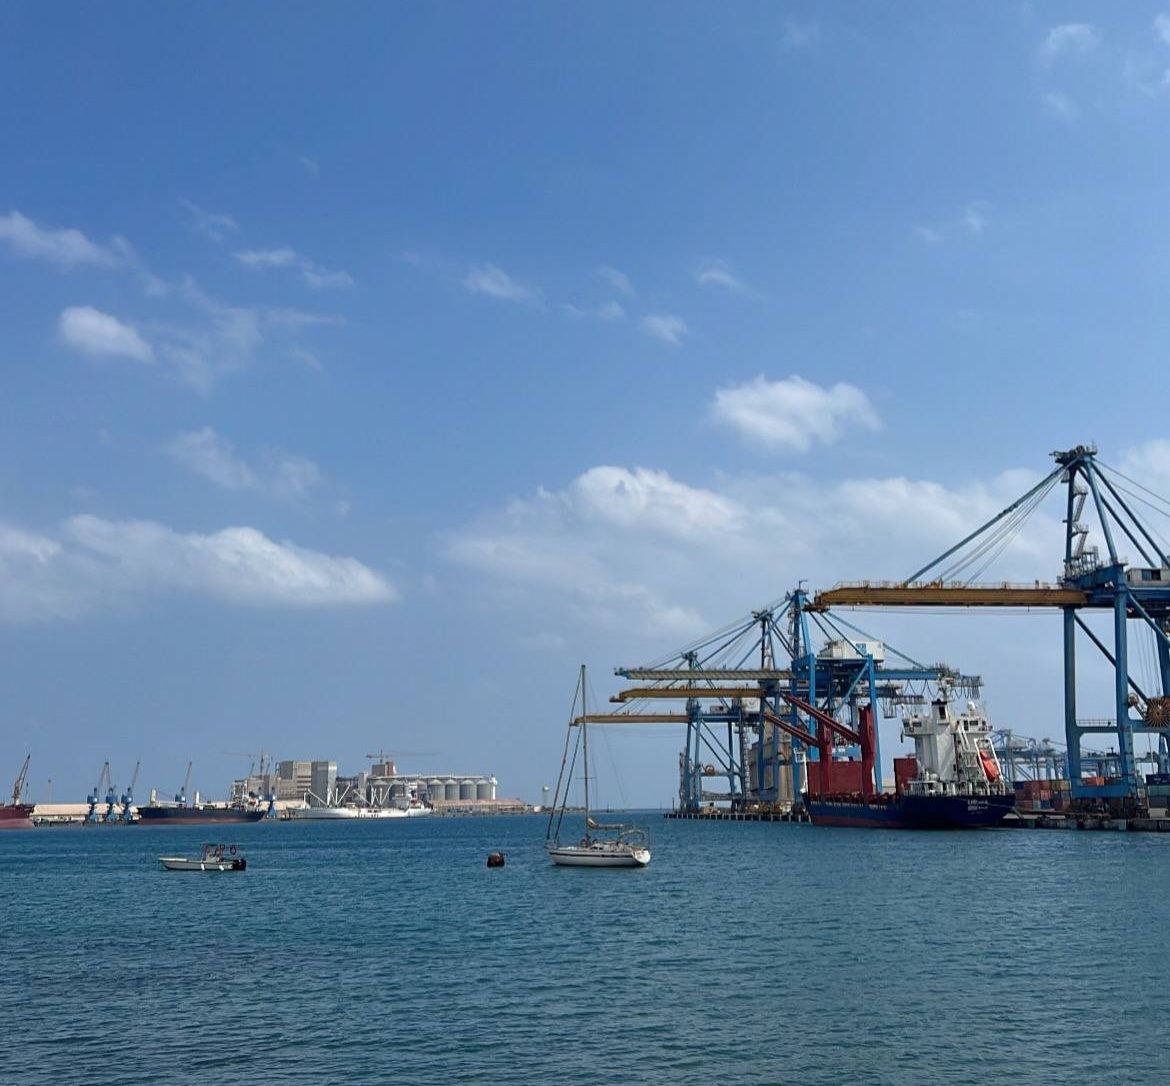
الوصف بالفصحى: نشاط تجاري في الميناء البحري مع اصطفاف سفن الشحن تحت سماء زرقاء غائمة جزئياً.
الوصف بالعامية السودانية: المينا شغال والبواخر مرصوصة والجو صافي وسمح والسحاب خفيف في السماء.
التصنيف: Transportation